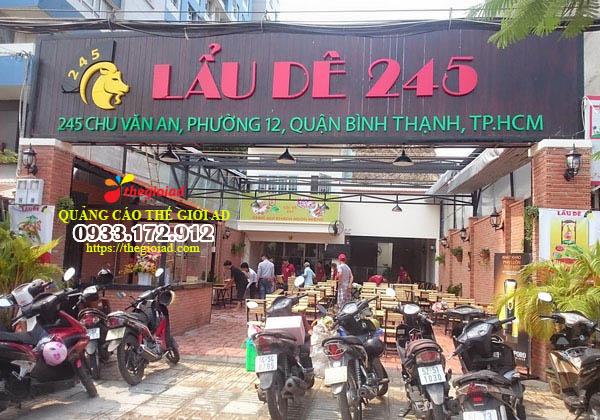
logo hình con dê của quán ăn có màu vàng